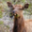
Label: deer